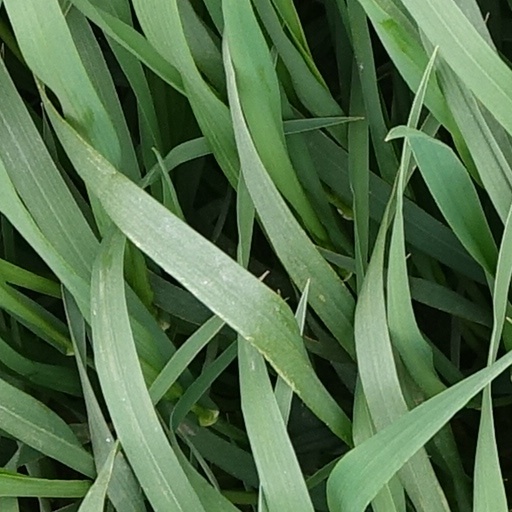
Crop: wheat